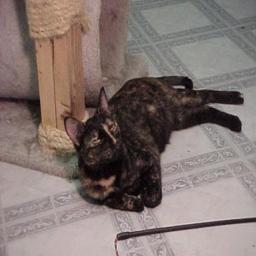
Animal: cats